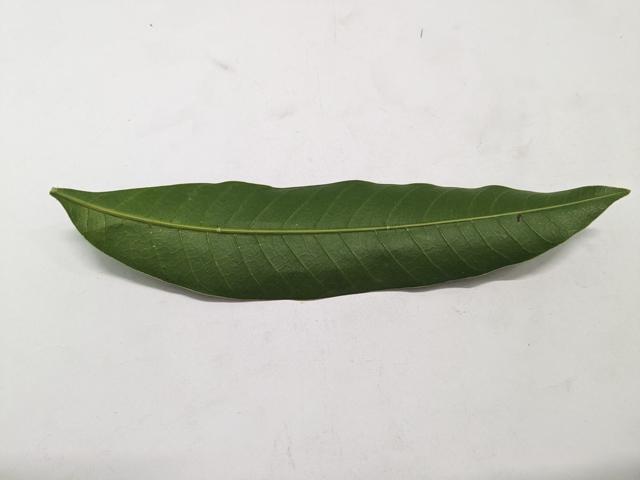
Mango leaf variety: Chaunsa